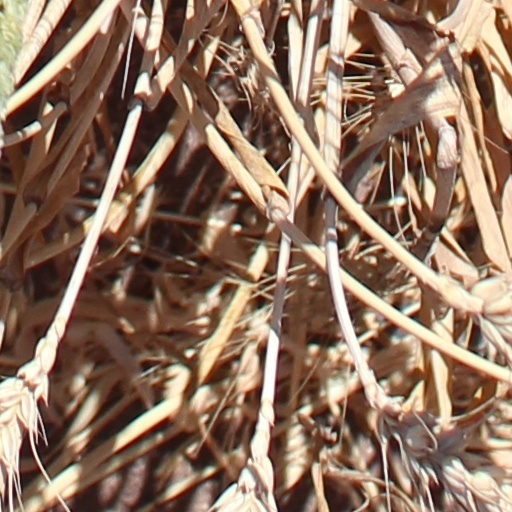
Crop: wheat